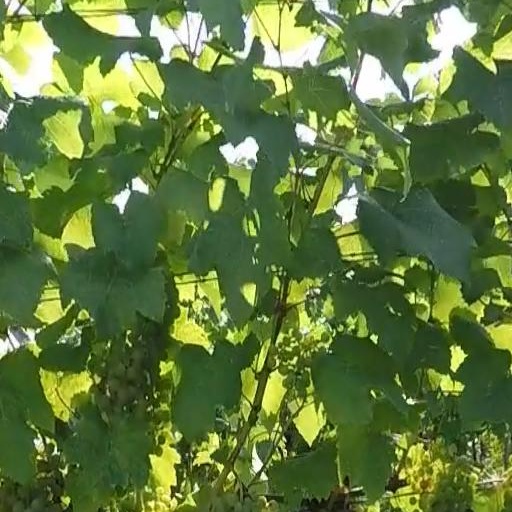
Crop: grape